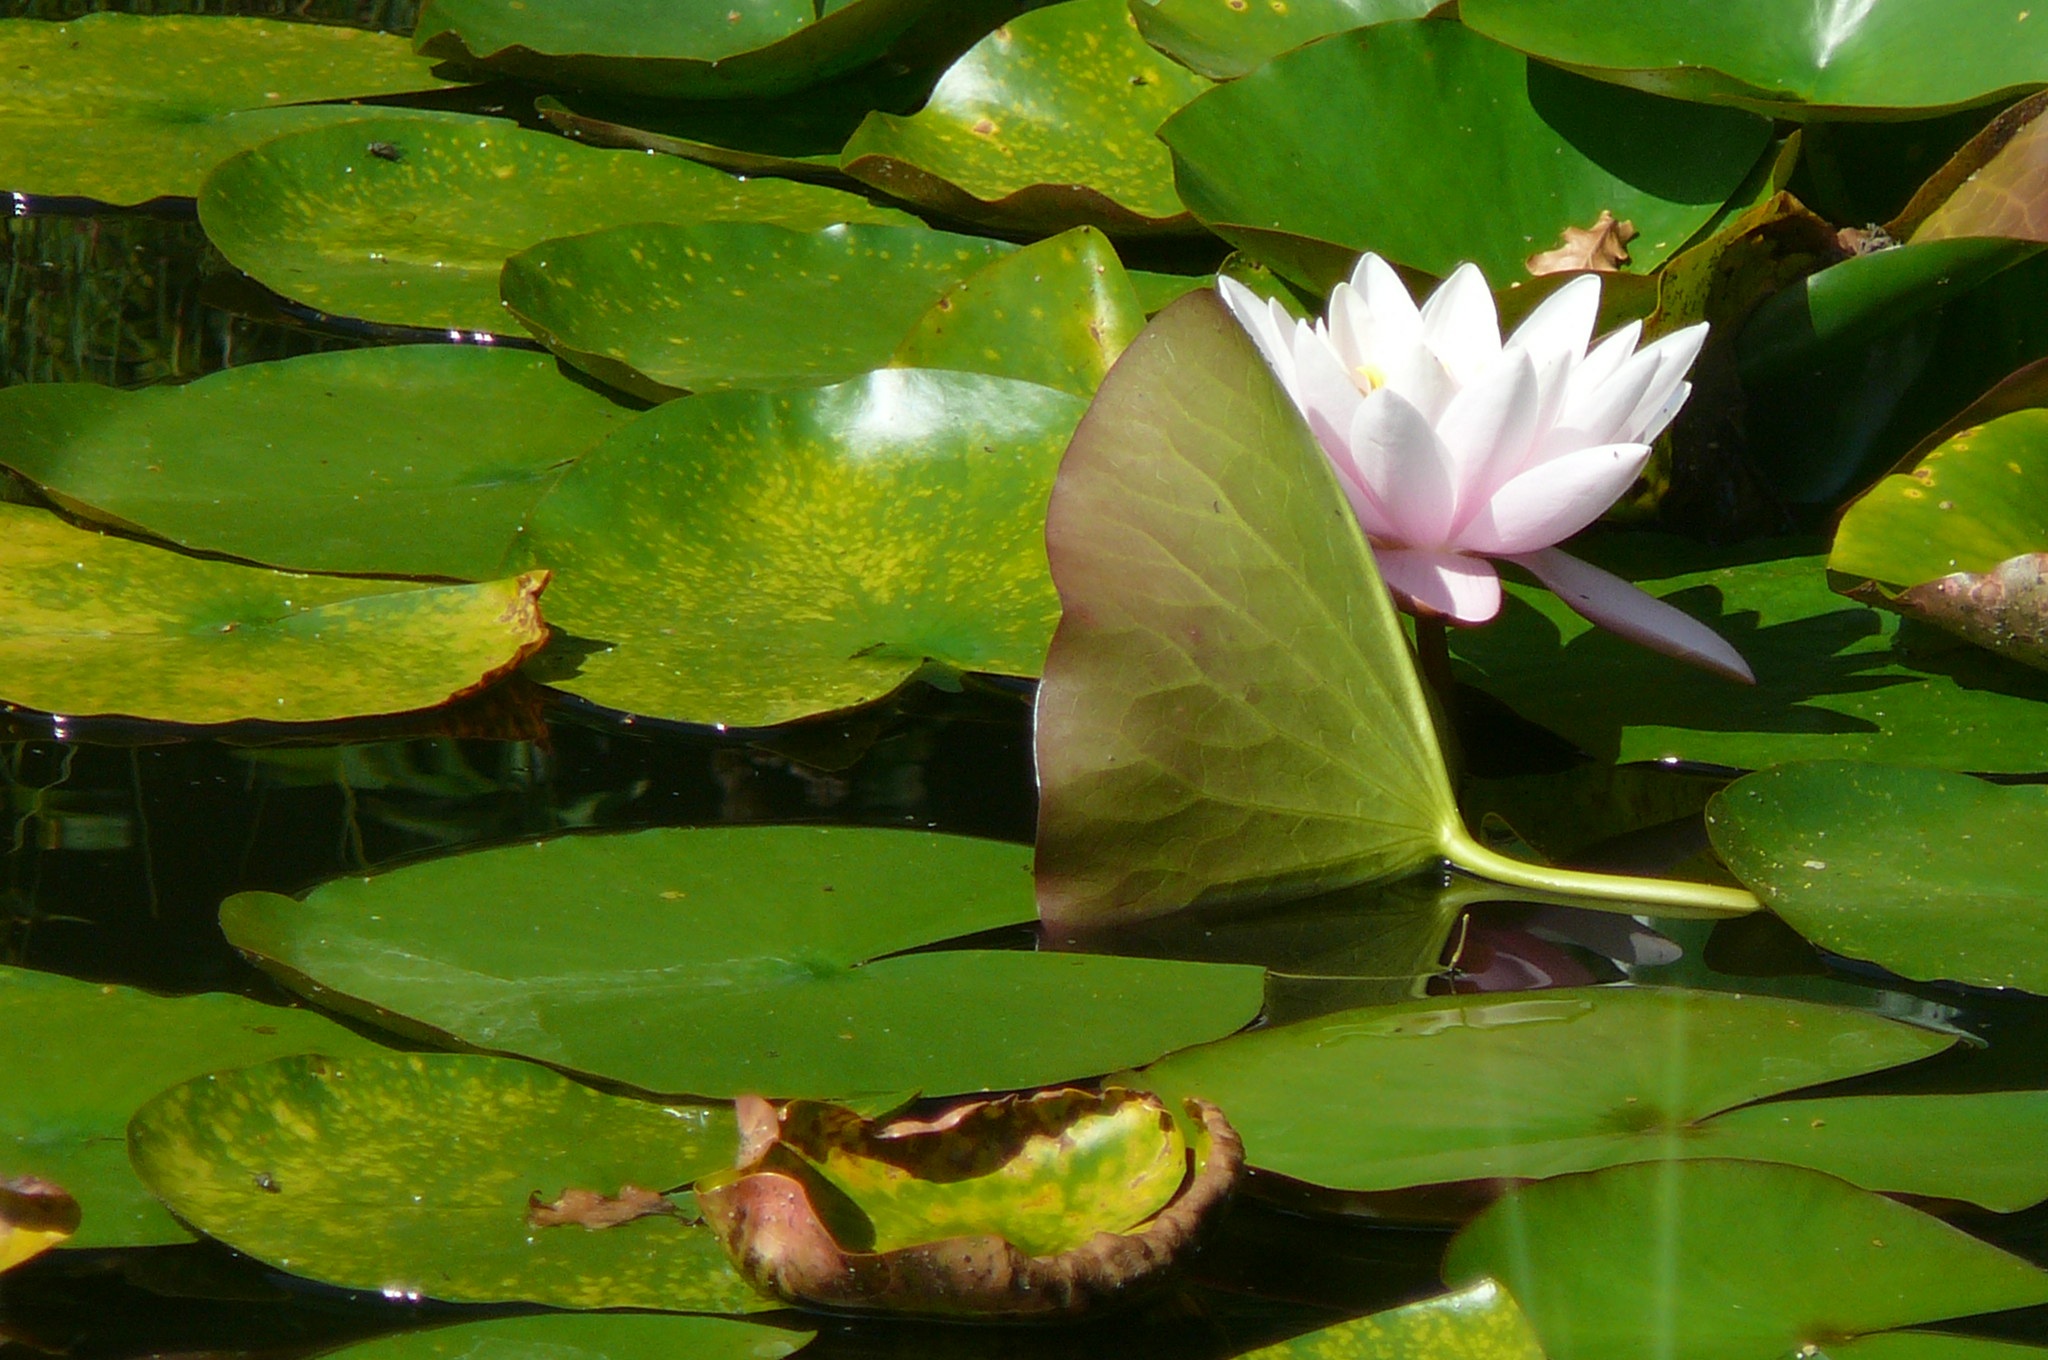
nature, plant, leaf, flower, pond, green, relax, botany, pink, aquatic plant, flora, flowers, lilly, more, water flower, flowering plant, land plant